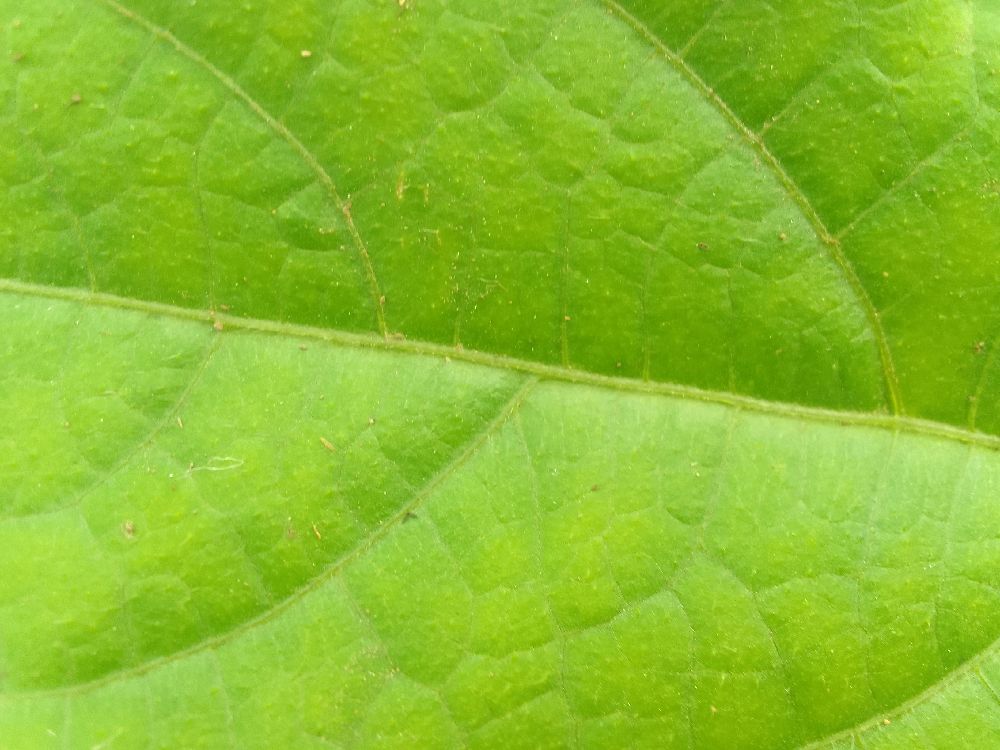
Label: healthy